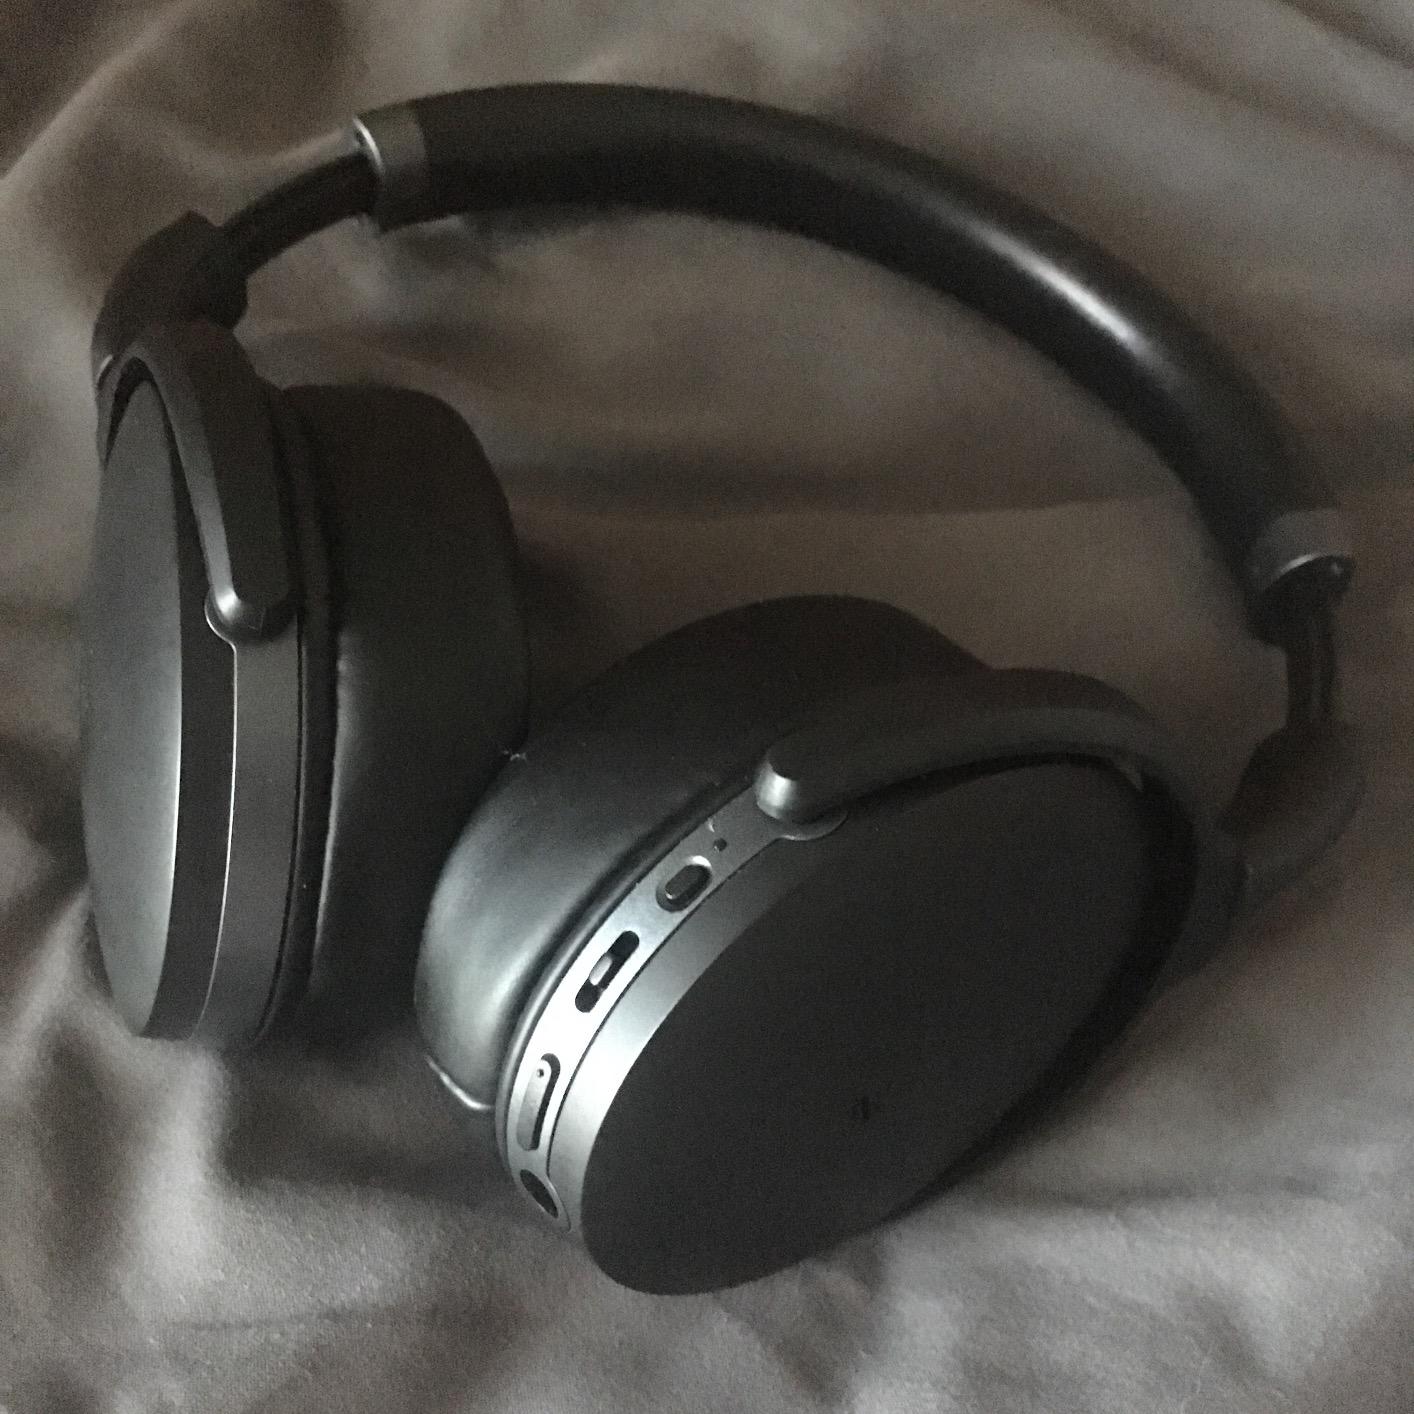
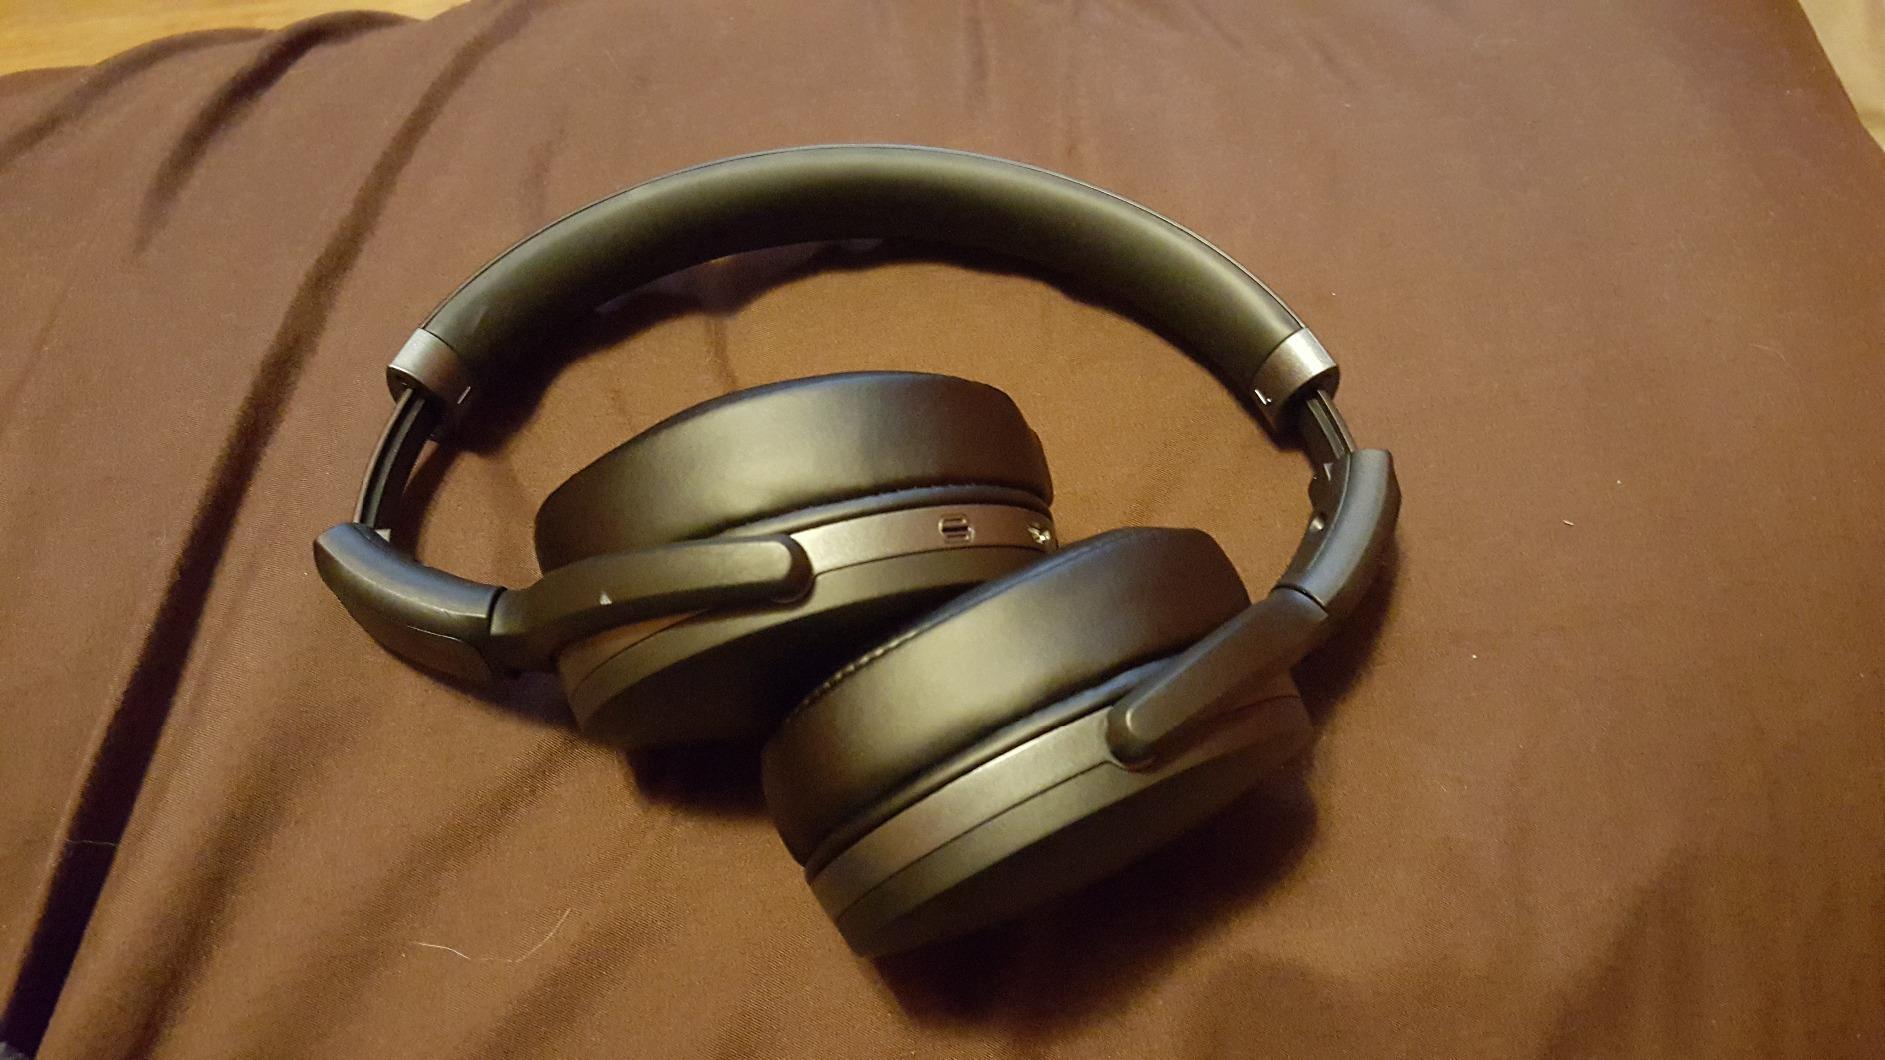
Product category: headphones
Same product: yes